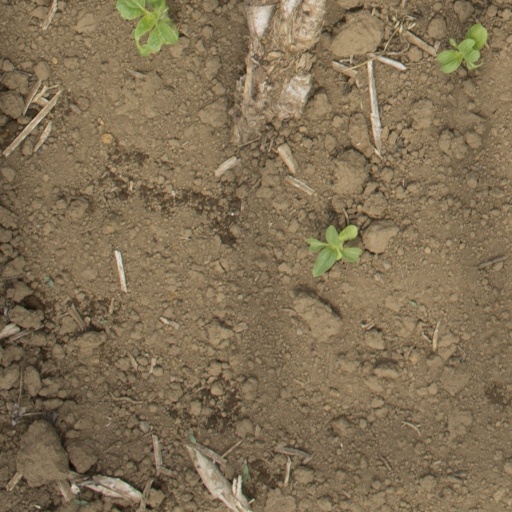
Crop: Jerusalem artichoke